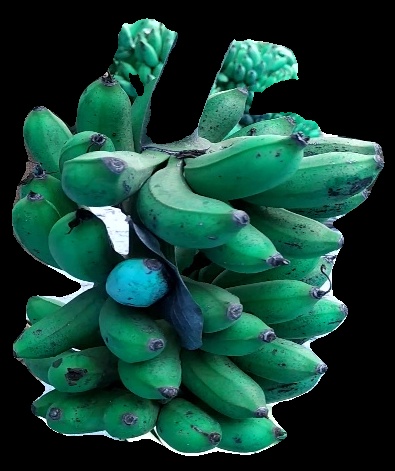
Variety: rasbale
Grade: grade3